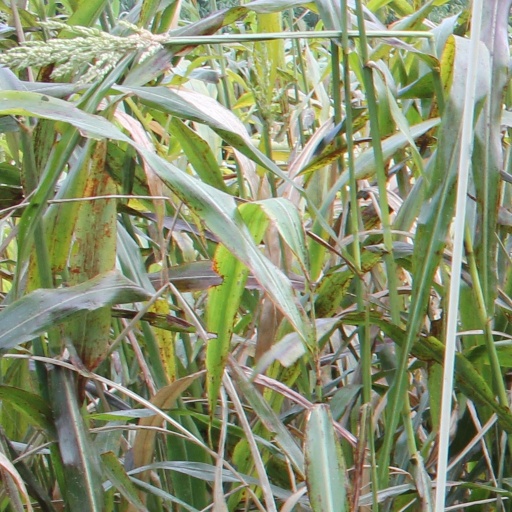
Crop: sorghum